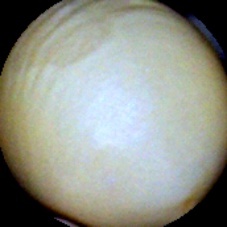
Label: Intact